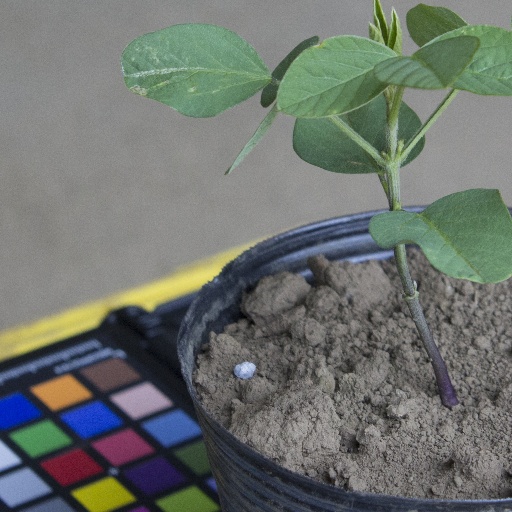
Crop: soybean